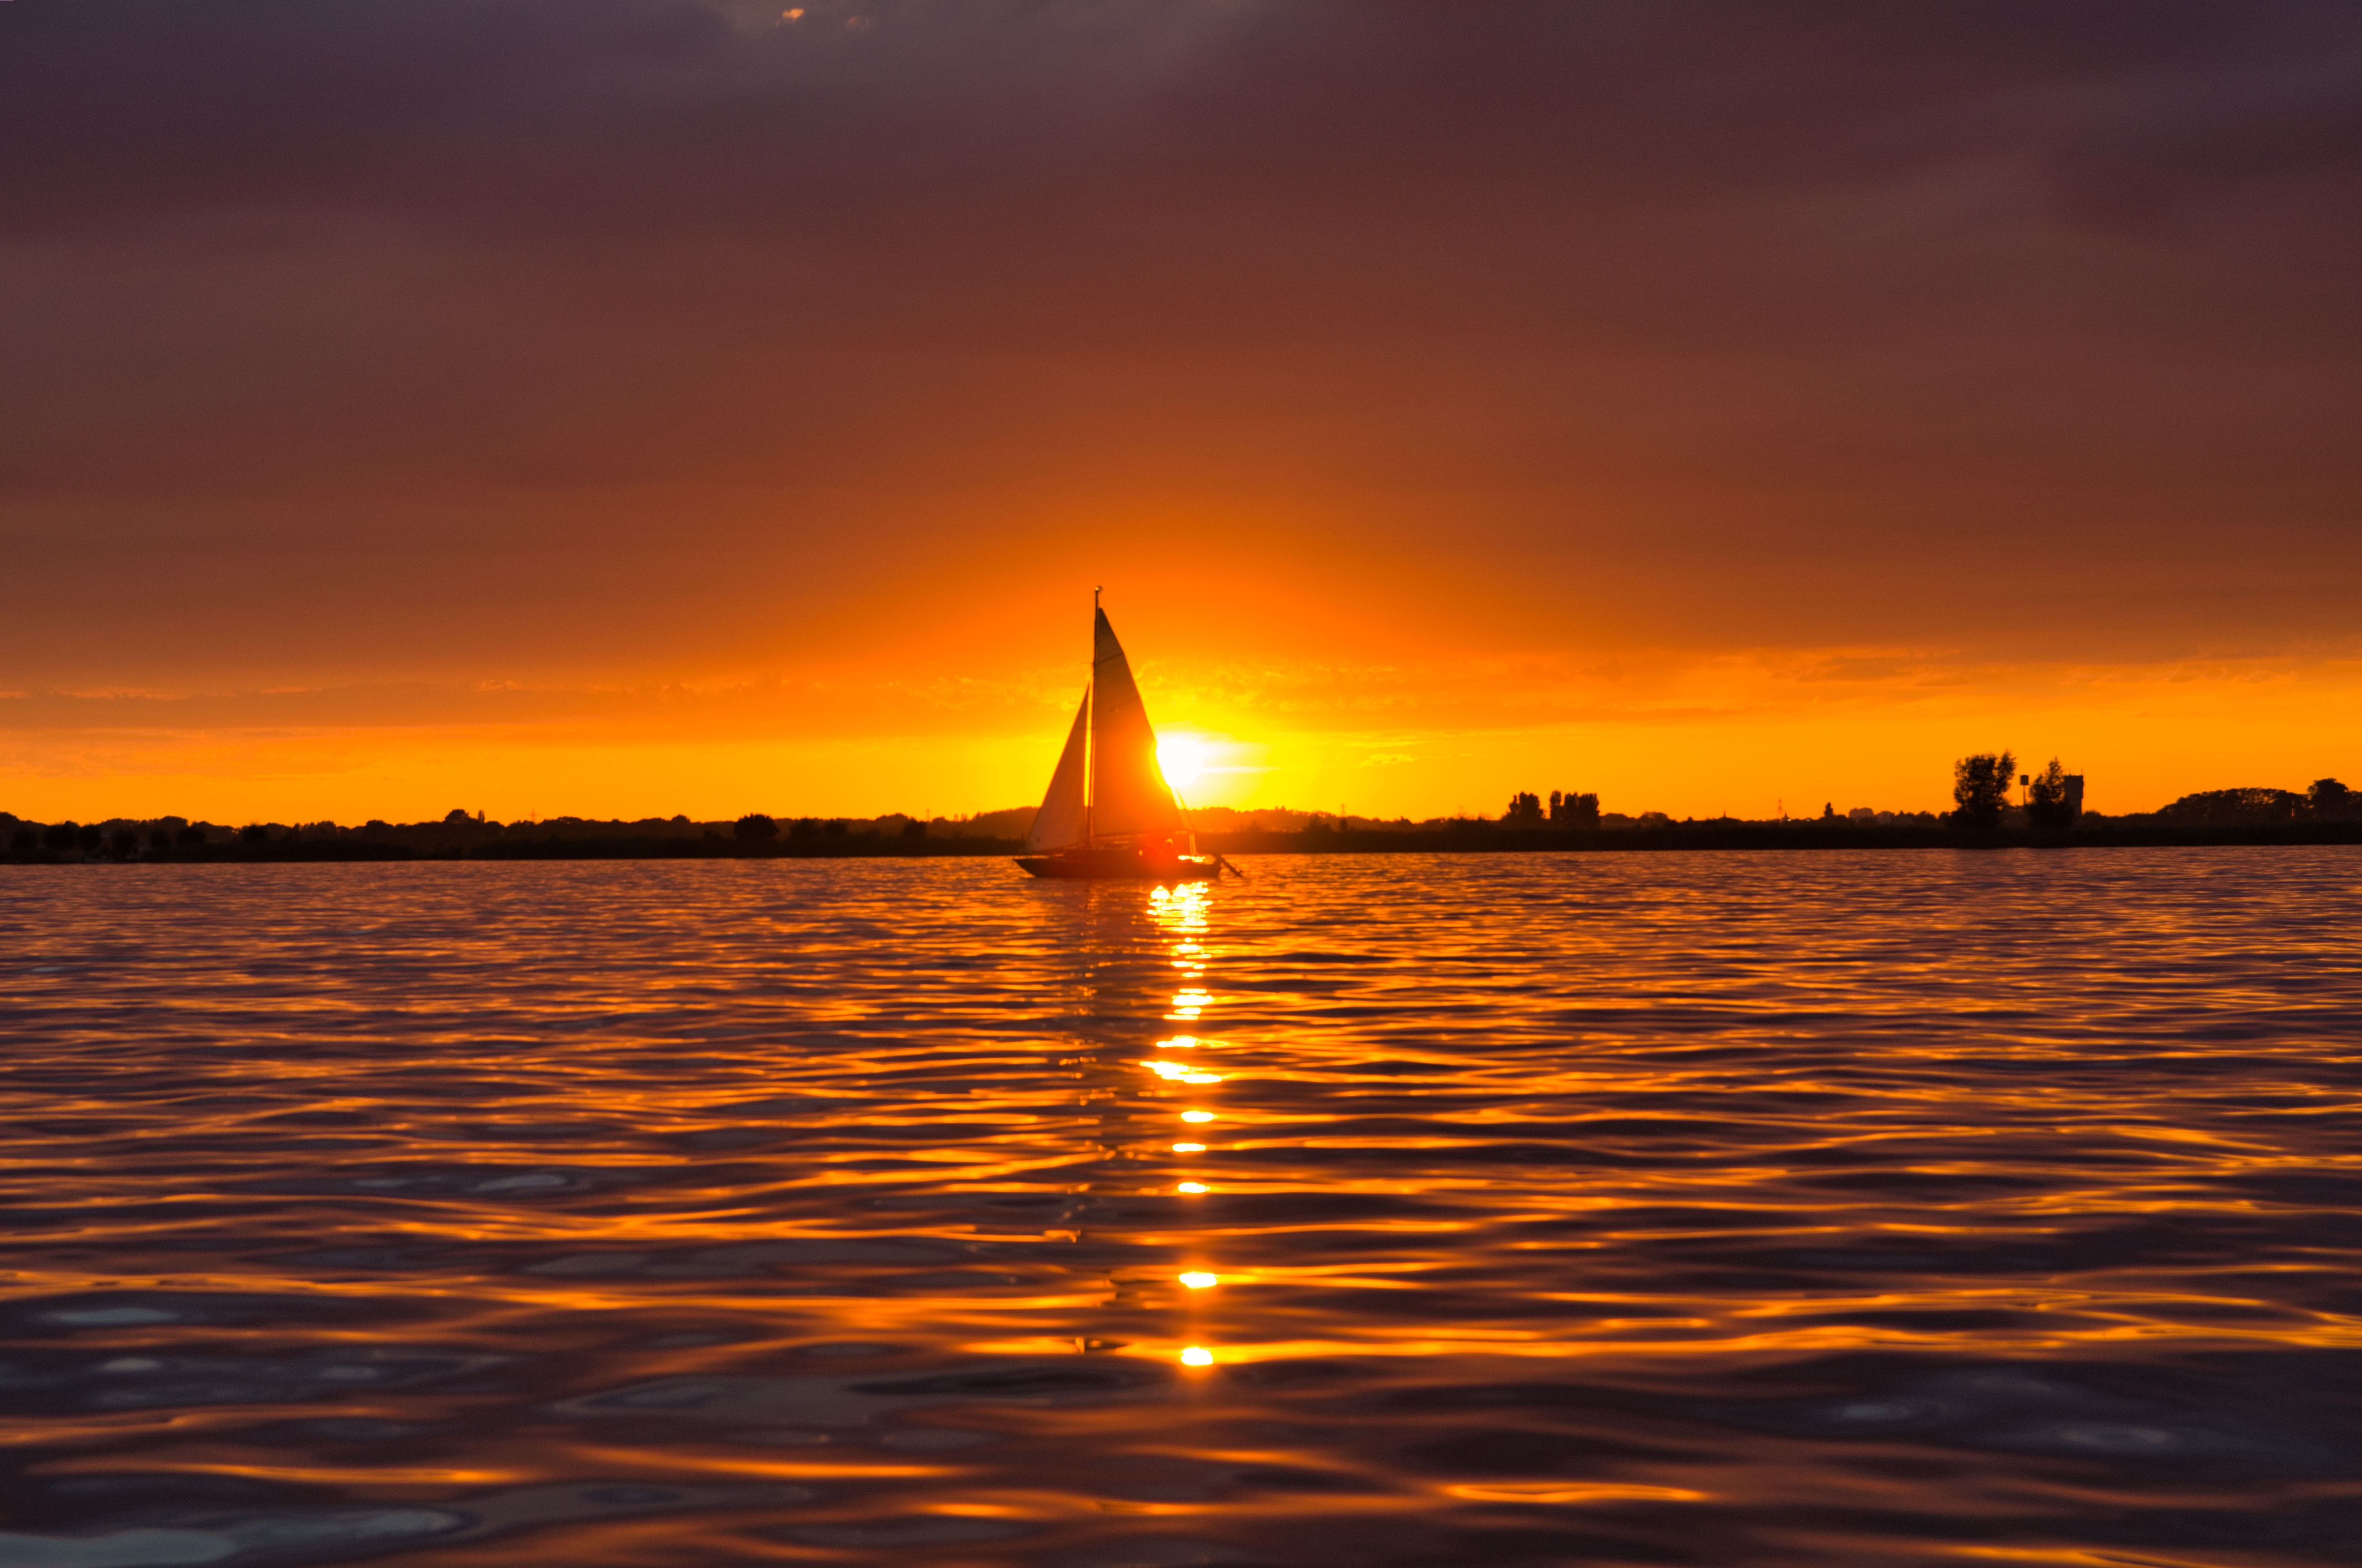
sea, water, cloud, sky, atmosphere, afterglow, boat, watercraft, red sky at morning, astronomical object, dusk, heat, natural landscape, sunset, sun, horizon, sunrise, lake, calm, landscape, dawn, backlighting, sound, wind wave, liquid, reflection, ocean, evening, tree, coast, wave, tower, city, reservoir, ship, cumulus, silhouette, river